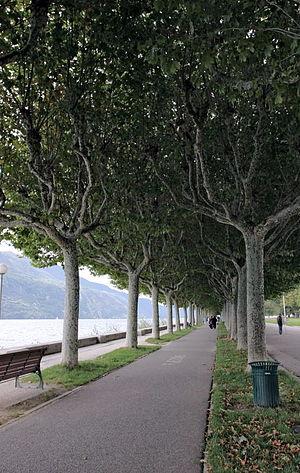
L'esplanade du Lac est un espace public situé en France sur la commune d'Aix-les-Bains, dans le département de la Savoie en région Auvergne-Rhône-Alpes.